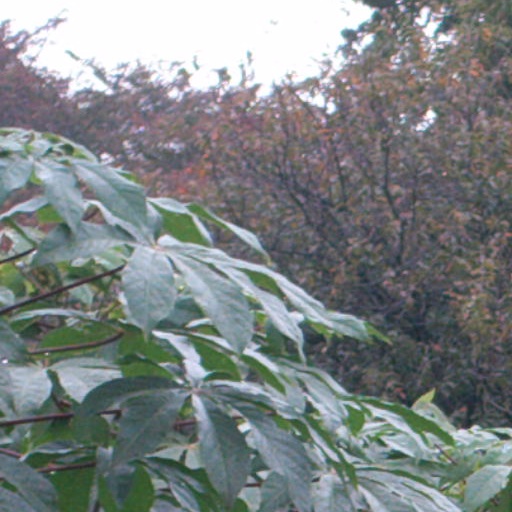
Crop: cassava